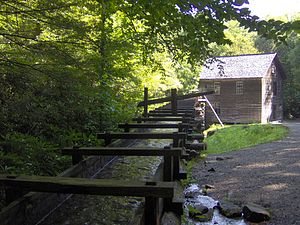
Great Smoky Mountains National Park / Turisme
Mingus Mill. En af parkens mange bevarede historiske bygninger.
Great Smoky Mountains National Park er en nationalpark i det østlige USA. Den omfatter områder i staterne North Carolina og Tennessee. Parken ligger i Great Smoky Mountains, som er en del af Blue Ridge Mountains som igen er en del af bjergkæden Appalacherne. Grænsen mellem Tennessee og North Carolina løber fra nordøst mod sydvest gennem parken.